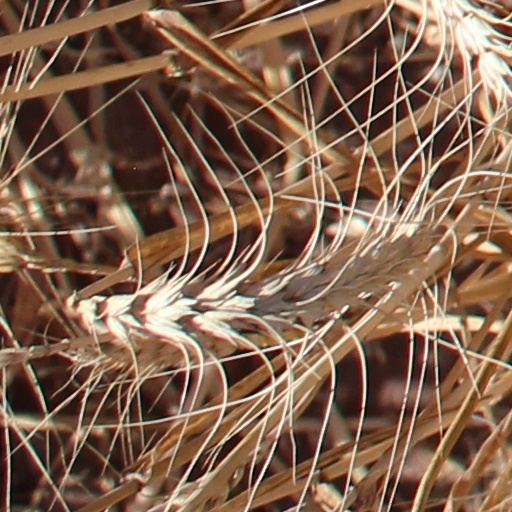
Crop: wheat